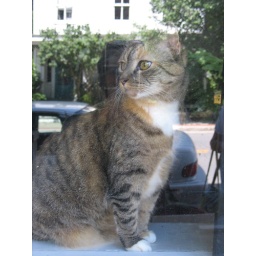
cat in window